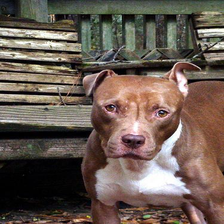
Species: dog
Breed: american pit bull terrier